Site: brandenburg
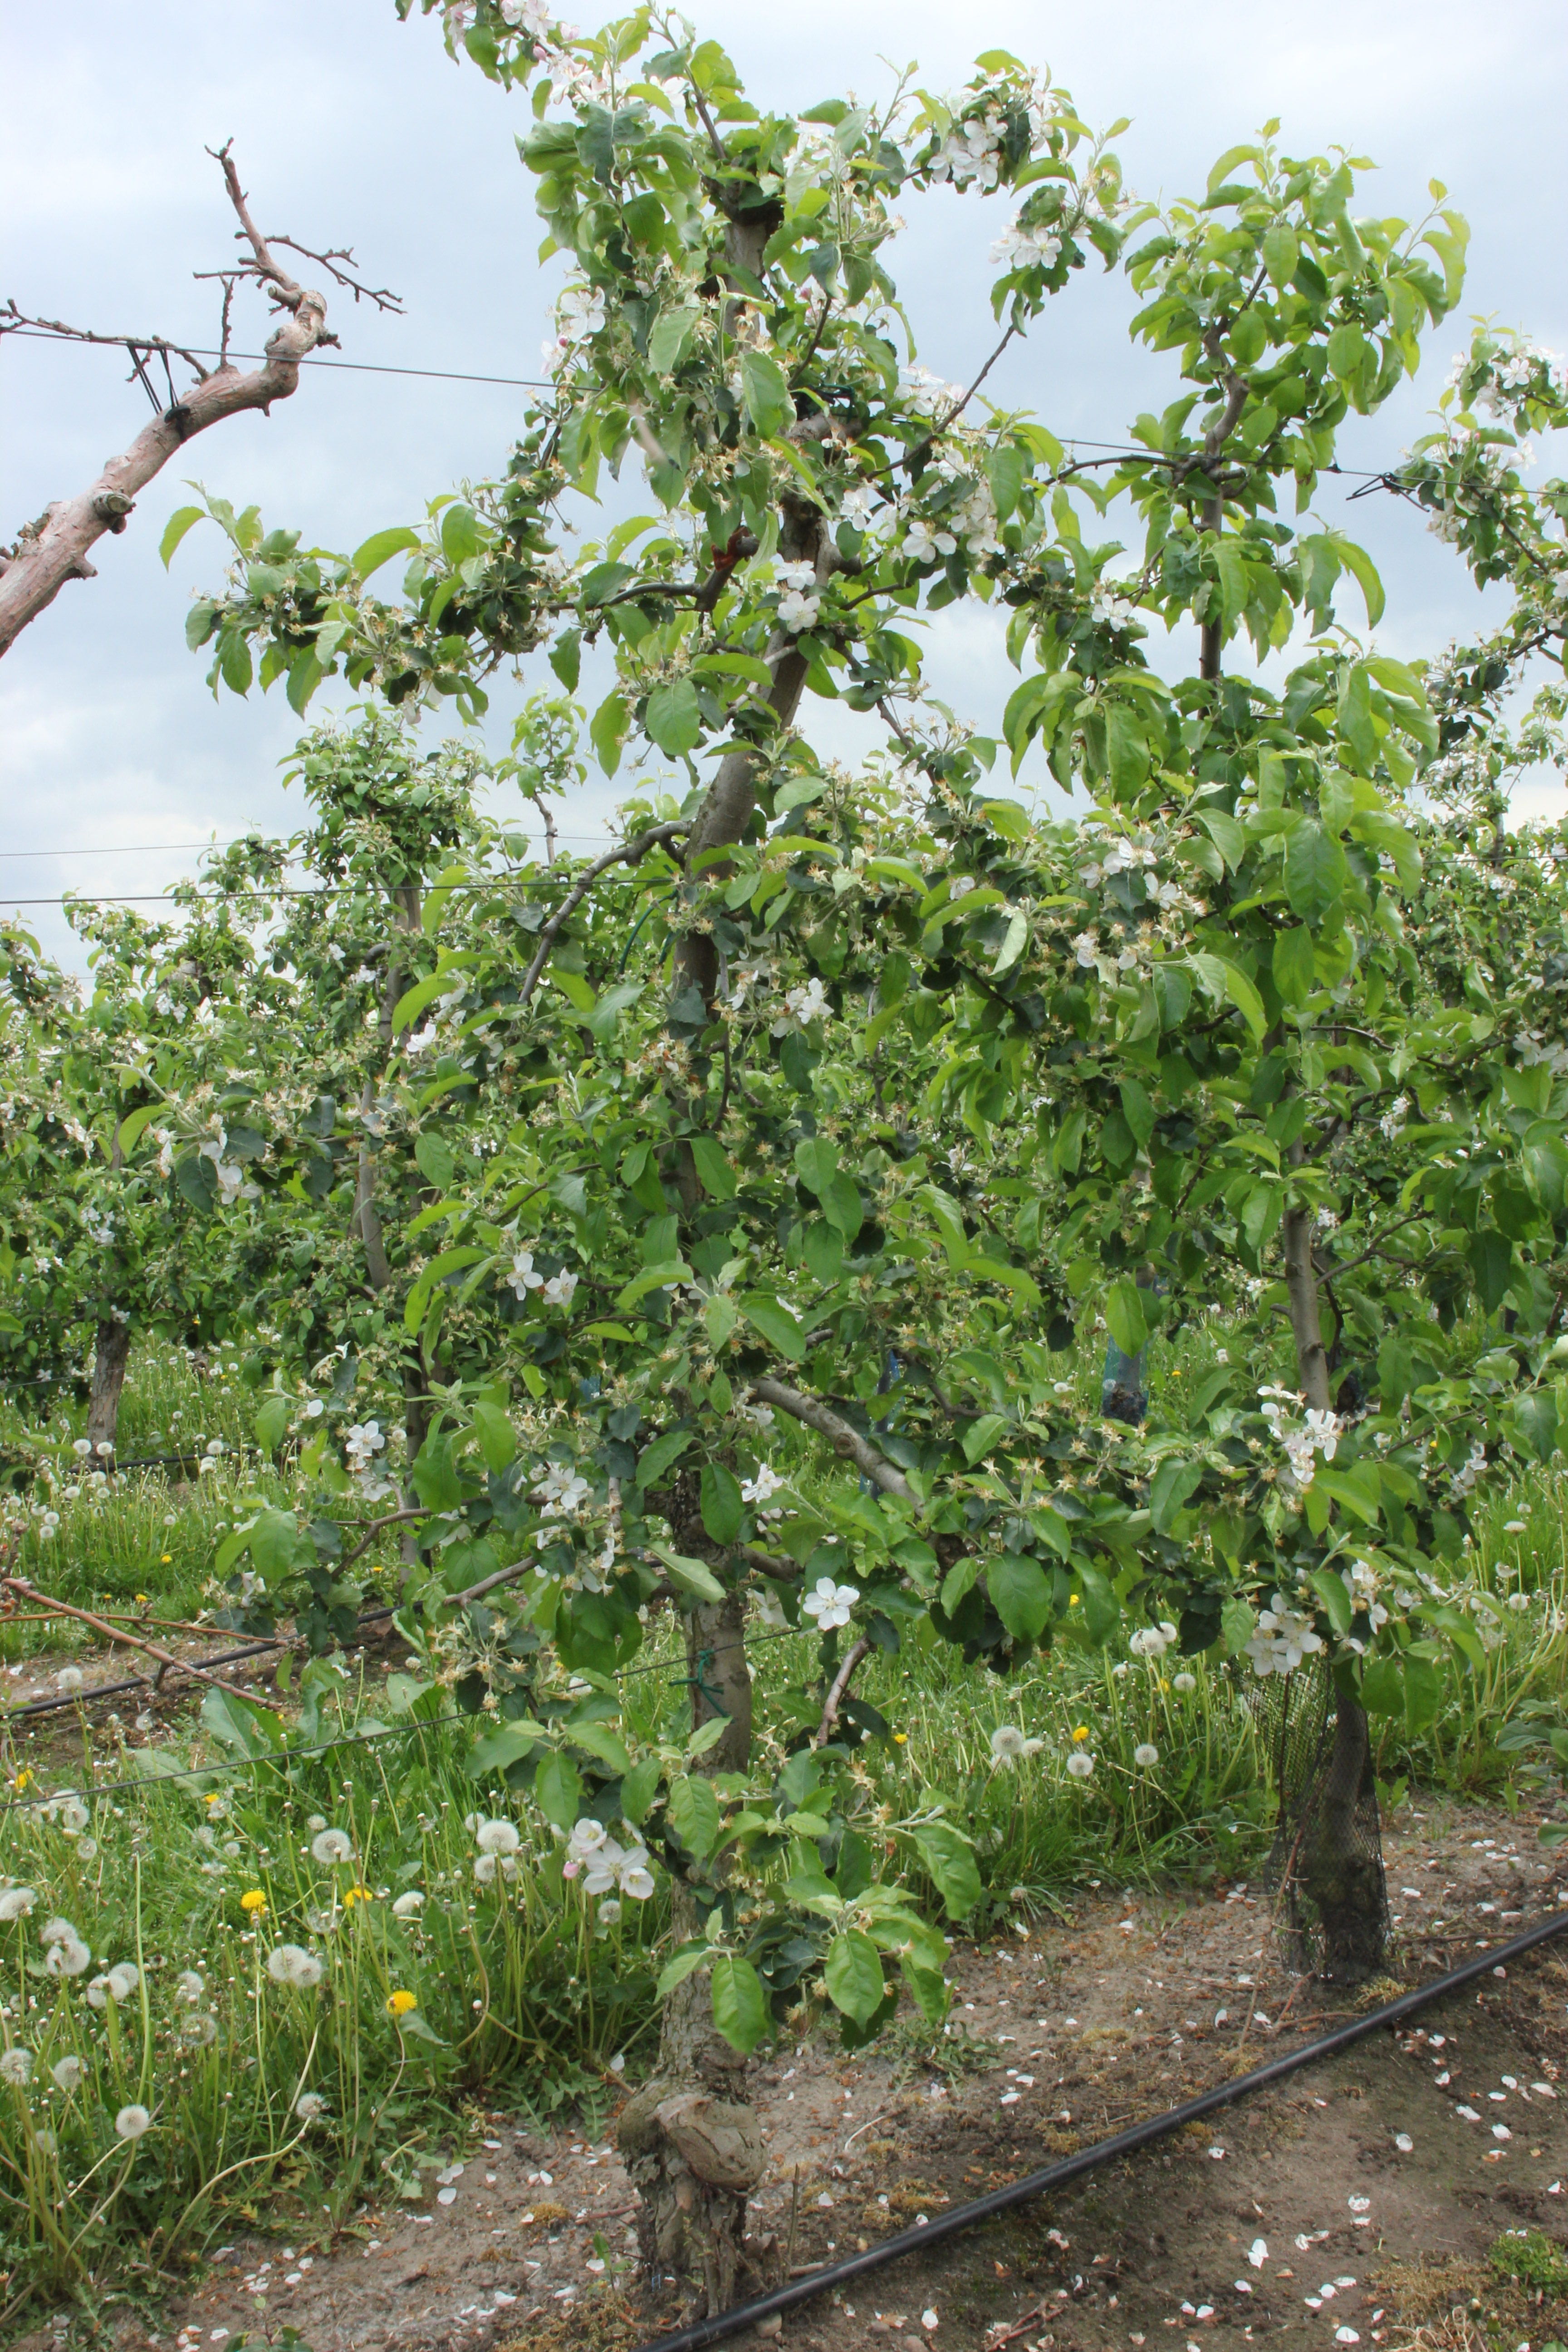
Growth stage (BBCH 67): Flowering